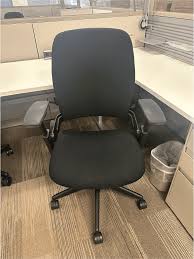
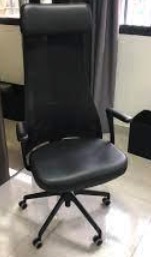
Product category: items_chair
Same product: no